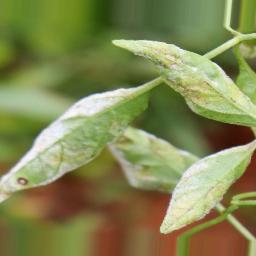
Label: powdery mildew